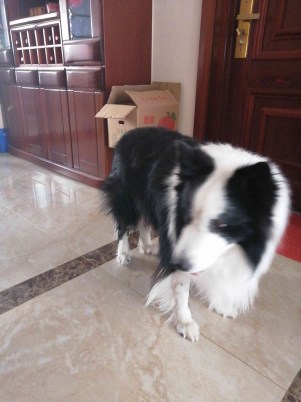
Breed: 2594-n000109-Border_collie